Cartier Square Drill Hall

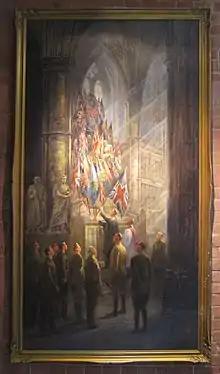
Photo of `Placing the Canadian Colours on Wolfe's Monument in Westminster Abbey` by Emily Warren c 1919 oil painting in Officer Mess, Cartier Square Drill Hall

The Officers' Mess is used by both the Governor General's Foot Guards and The Cameron Highlanders of Ottawa (Duke of Edinburgh's Own). Originally constructed in the 19th Century for the officers of the Foot Guards, the mess was the scene of Sir Sam Hughes' (the Minister of Militia and Defence at the time) declaration of war by Canada in 1914. In addition to an extensive art and regimental silver collection, the mess also houses the current Queen's and Regimental Colours of both regiments.